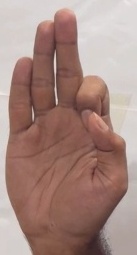
ASL sign: F